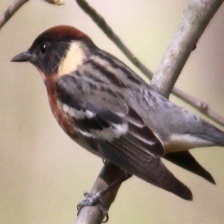
Species: BAY-BREASTED WARBLER
Scientific name: SETOPHAGA CASTANEA